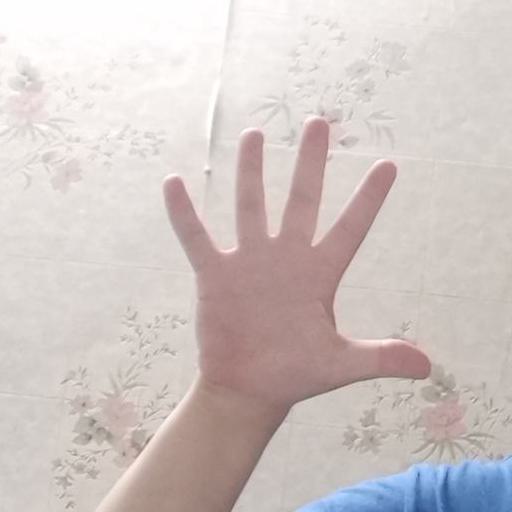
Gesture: palm